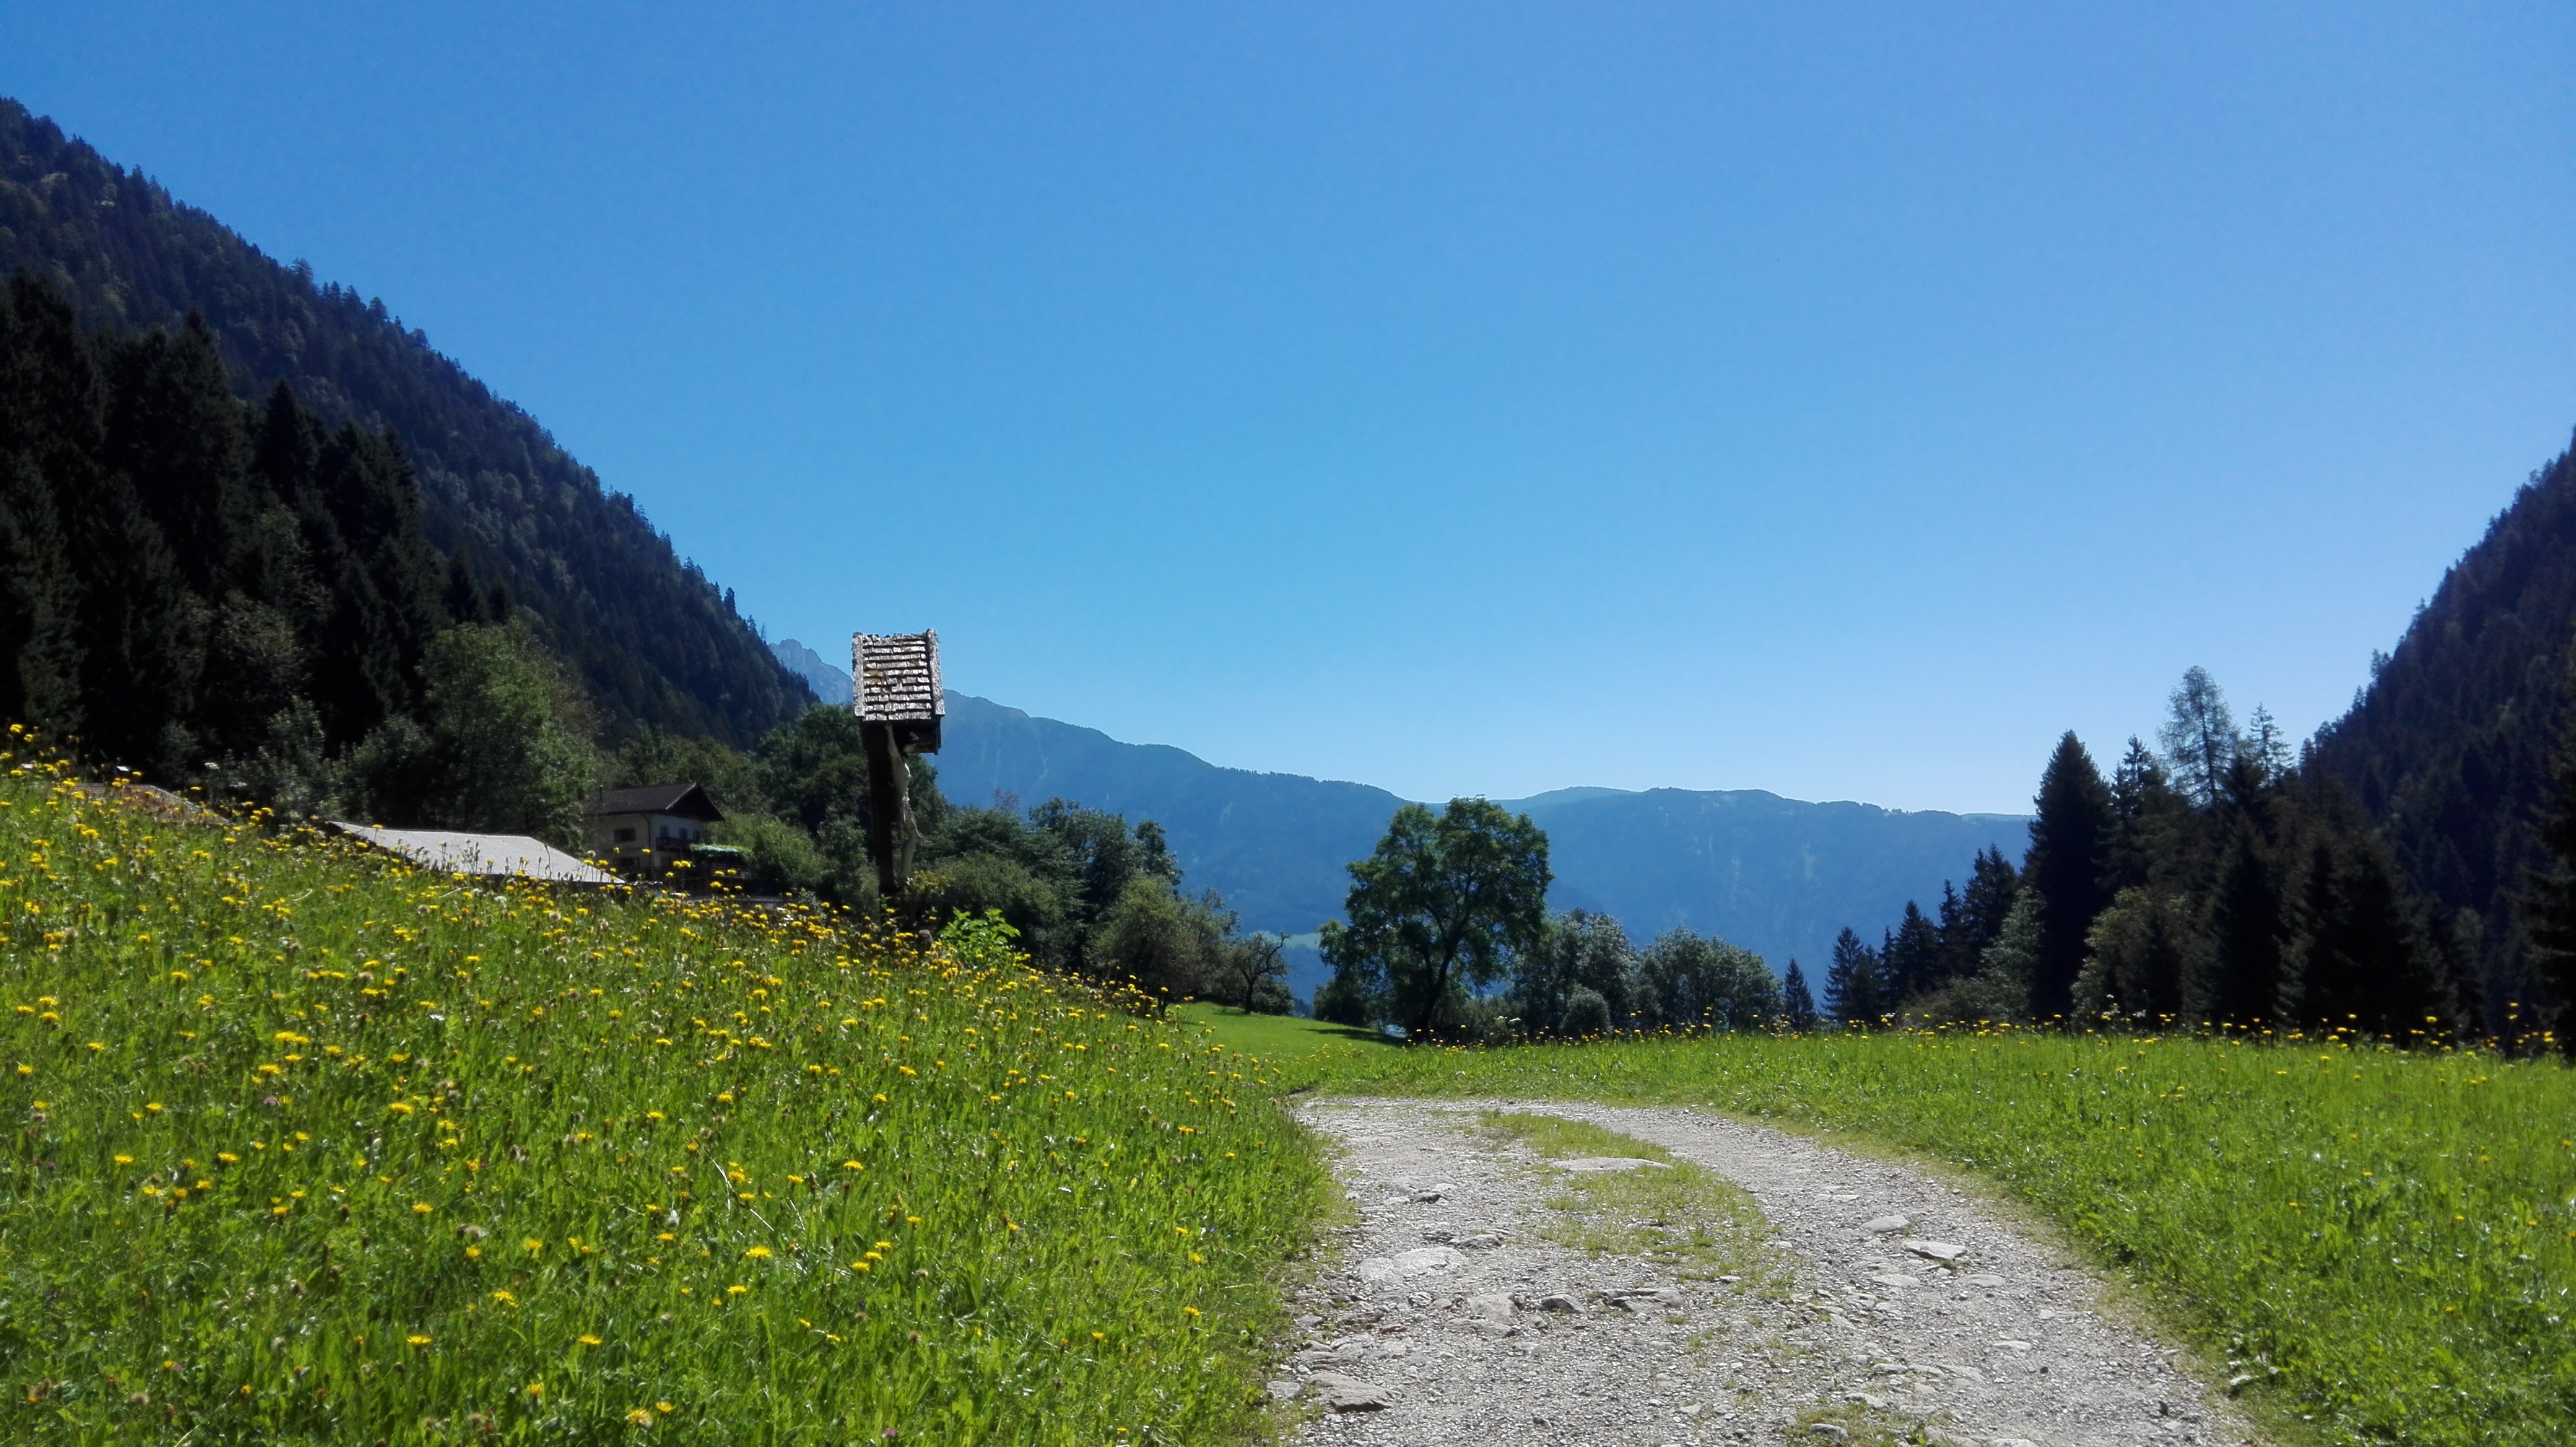
nature, wilderness, walking, mountain, hiking, trail, meadow, hill, adventure, valley, mountain range, holiday, italy, ridge, mountains, alps, grassland, plateau, fell, alm, ecosystem, landform, south tyrol, alpine panorama, mountain pass, geographical feature, mountainous landforms